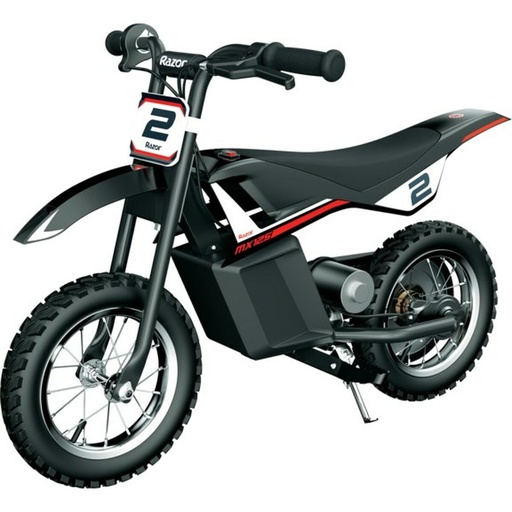
Elektrische scooter voor kinderen Razor MX125 Wit Chroom
Kinderen verdienen alleen het beste, daarom presenteren we Elektrische scooter voor kinderen Razor MX125 Wit Chroom , ideaal voor iedereen wie op zoek is naar hoogwaardige producten voor kinderen! Koop Razor tegen de beste prijzen! Insteekproduct: Ja Type stekker: EU-stekker Kleur: Wit Chroom Zwart Afmetingen ong.: 54,5 x 63,9 x 92,5 cm Inclusief: Batterij Batterijen inbegrepen: Ja General Product Safety Regulations information: Razor Group GmbH Ritterstraße 16-18 10969 - Berlín info@razor-group.com https://www.razor-group.com/
Brand: Razor
Category: Sporting Goods > Outdoor Recreation > Riding Scooters > E-Scooters Parts > Electric Motors